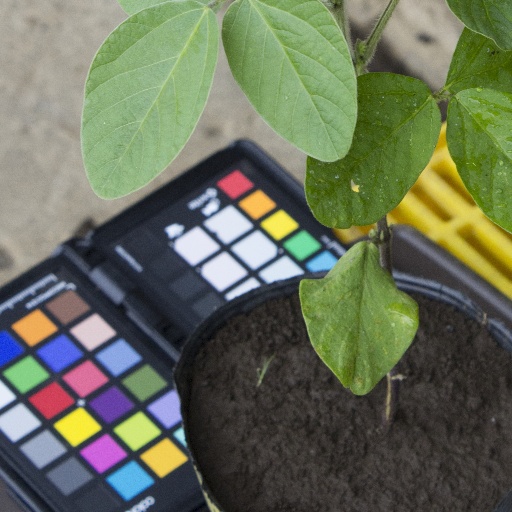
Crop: soybean